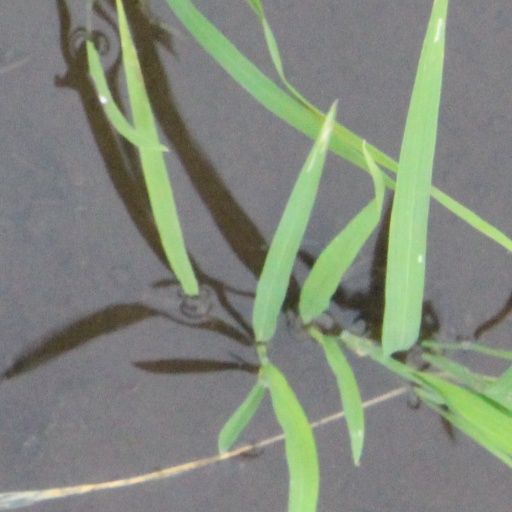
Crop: rice